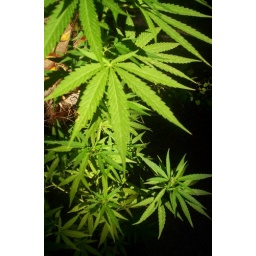
Maria in Casa Gigi. Our house plants in Sardegna.